Windfields Farm (Ontario)

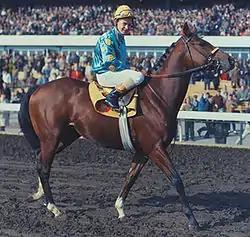
Northern Dancer

Windfields Farm in Ontario was the birthplace of racing great and champion sire Northern Dancer, winner of the 1964 Kentucky Derby (in stakes record time), the Preakness Stakes, and the Queen's Plate. Northern Dancer was retired after the 1964 racing season and started a career at stud in Ontario, before being moved in 1969 to the Maryland farm. Northern Dancer's son, the English Triple Crown winner Nijinsky, was also bred by E. P. Taylor at Windfields in Ontario, as was another Northern Dancer colt, the 1977 Epsom Derby winner The Minstrel.